Kamini Jindal

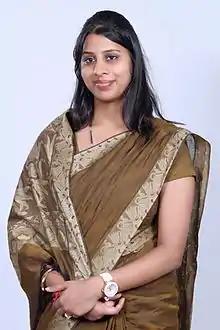
Kamini Jindal before 2013 Rajasthan state elections.

Kamini Jindal (born 16 June 1988) is an Indian politician and was a member of the Legislative Assembly representing Sri Ganganagar in Rajasthan.